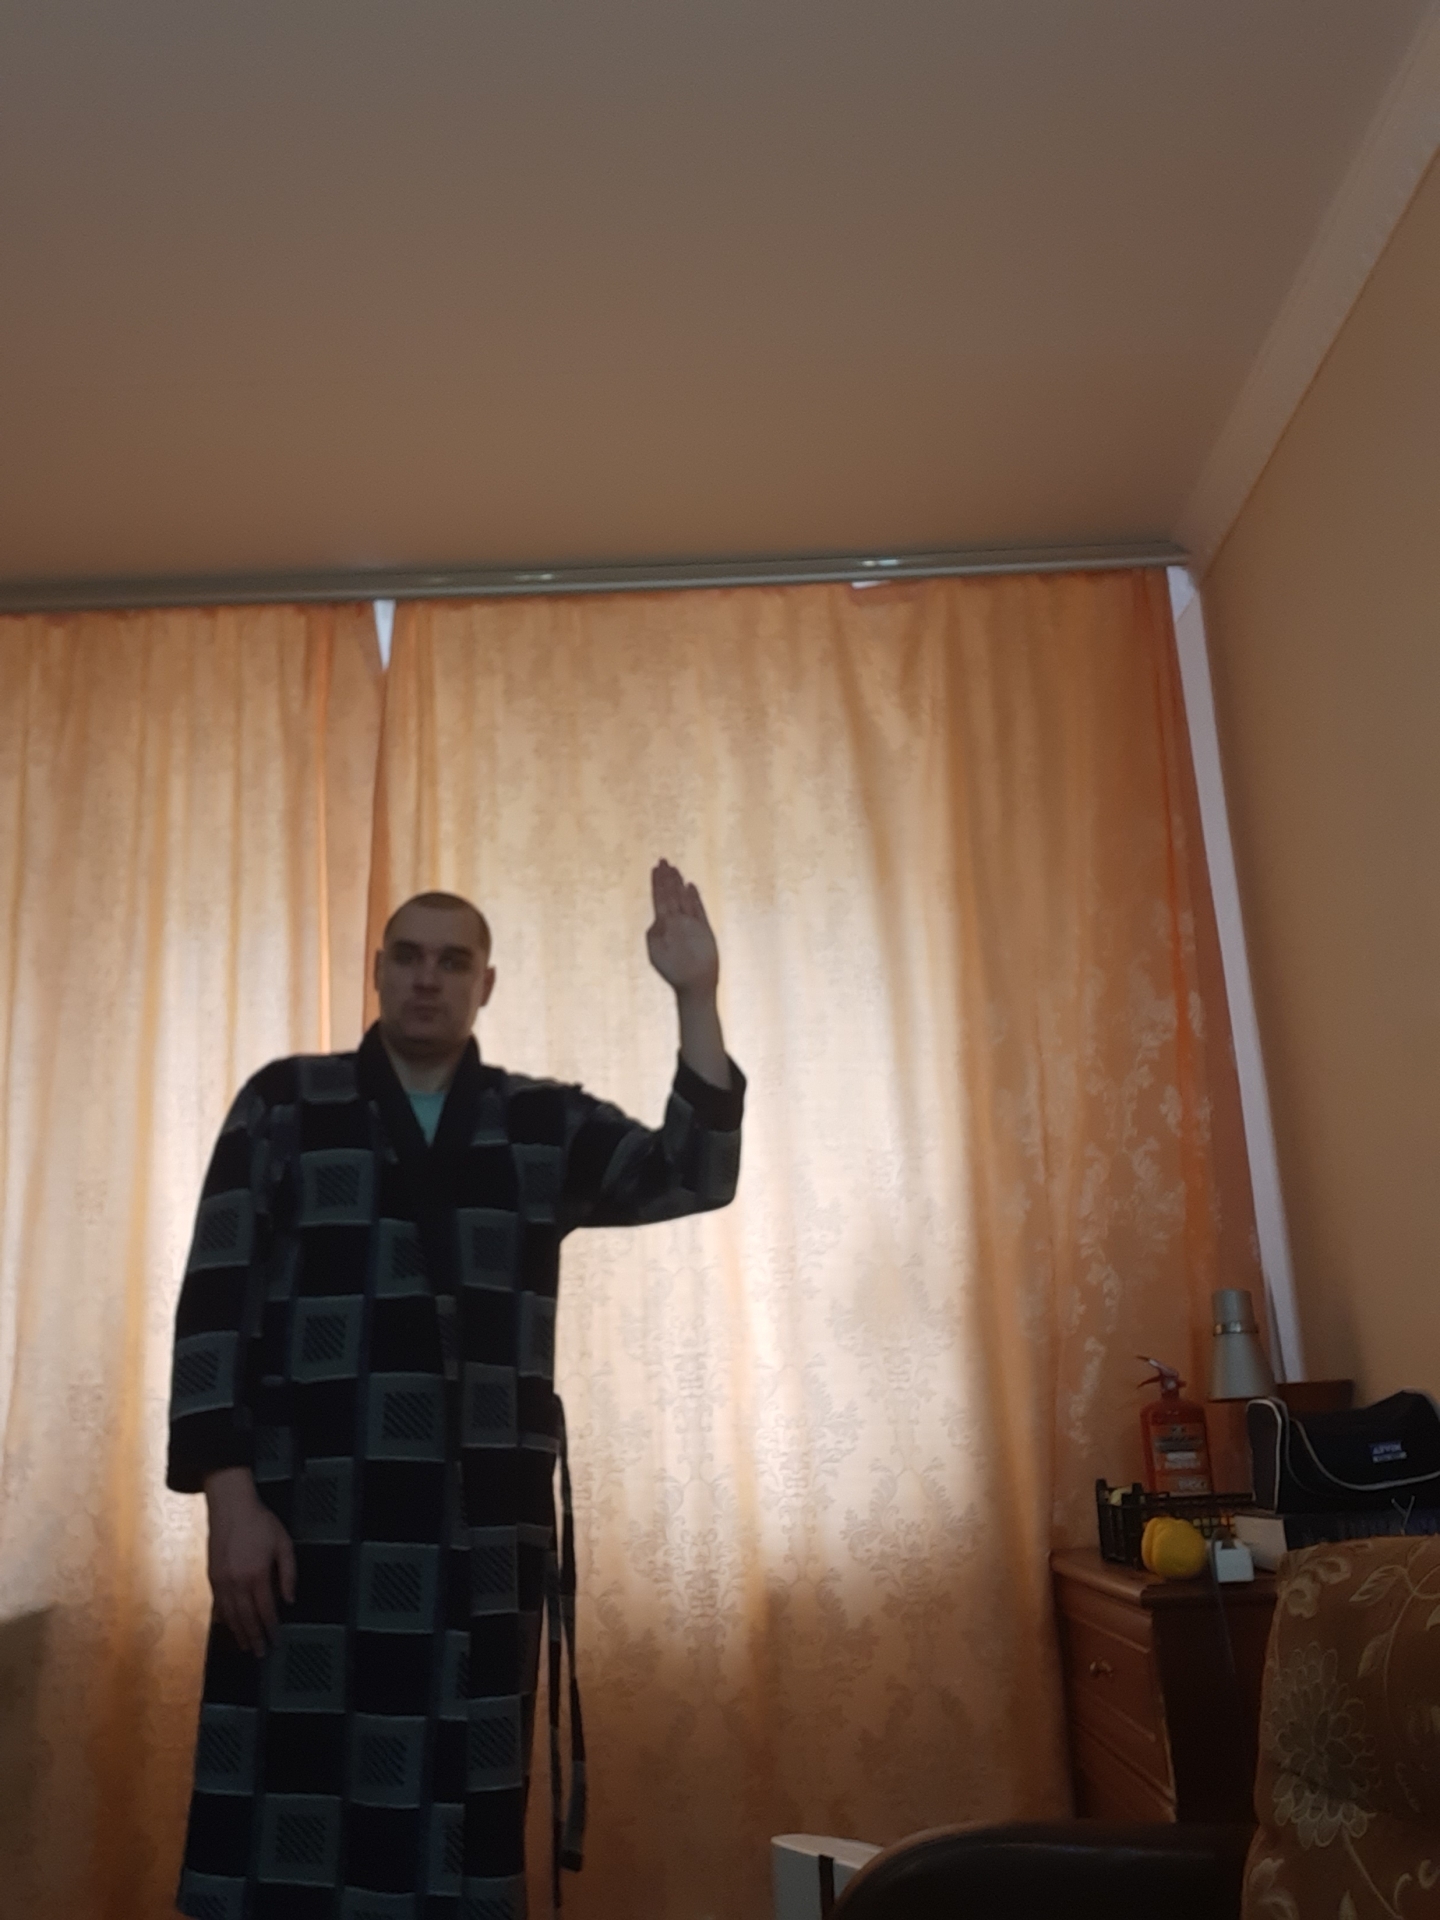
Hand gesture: stop